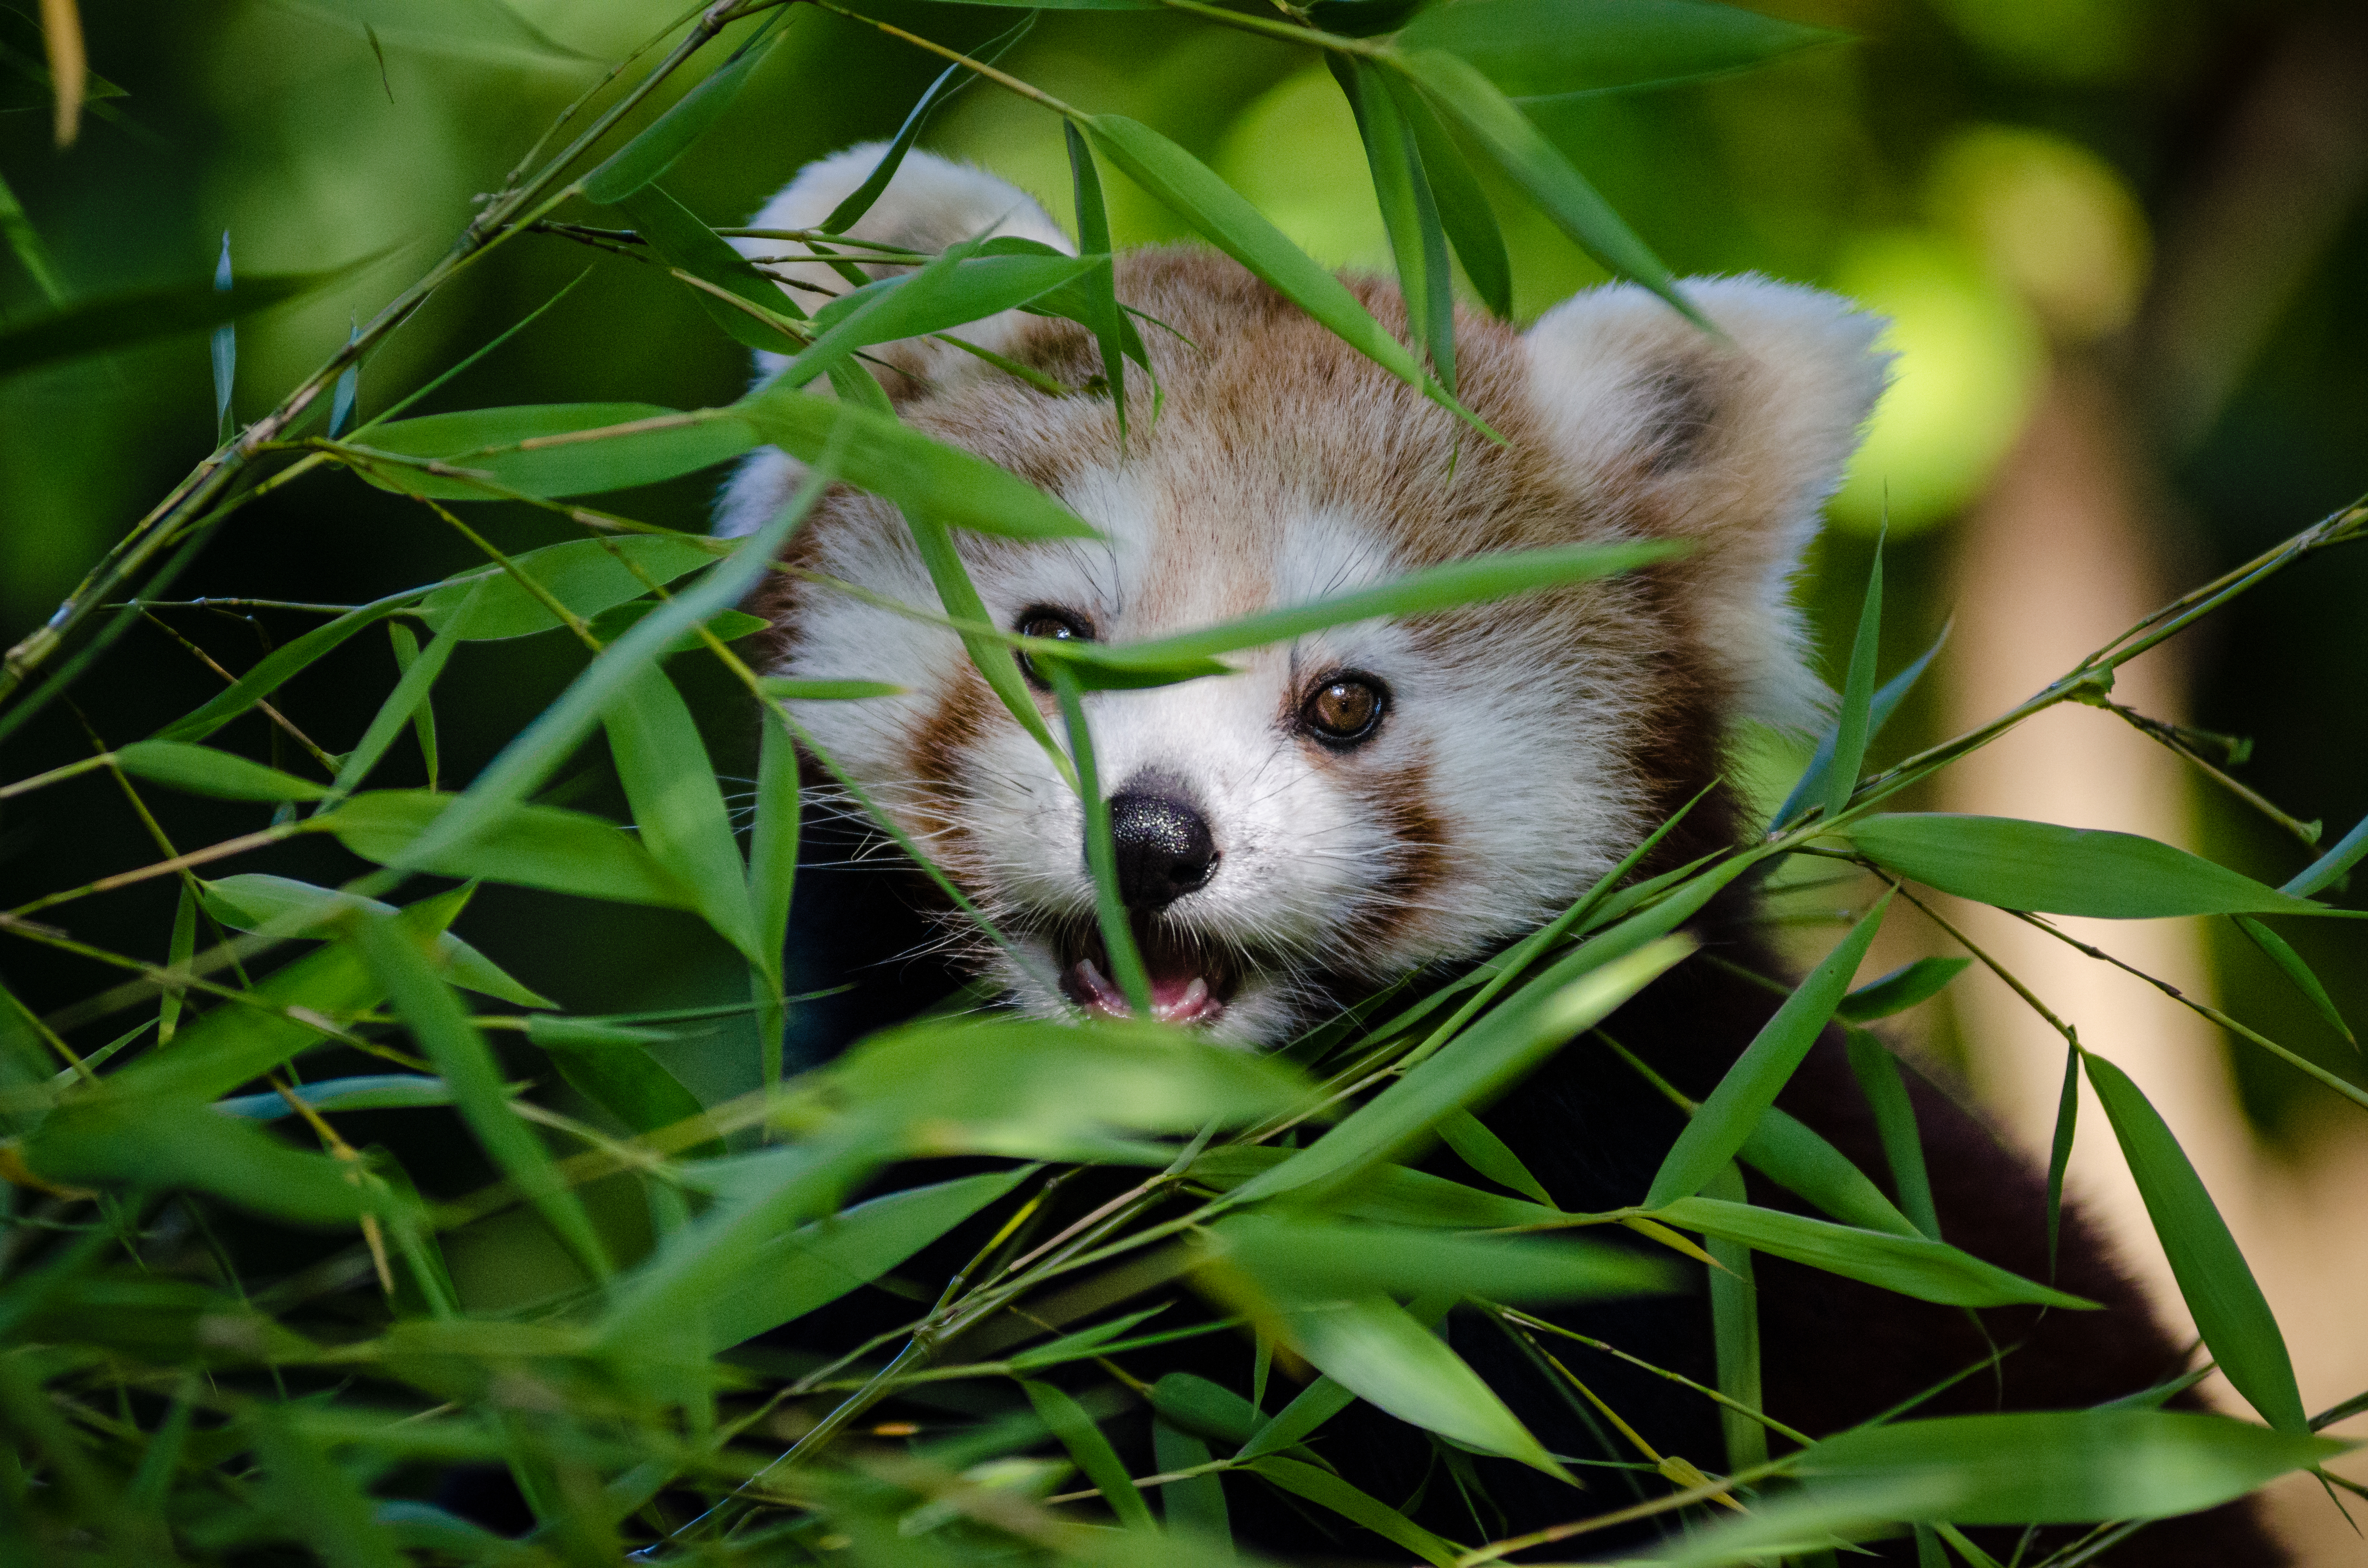
tree, nature, bokeh, vintage, sweet, rain, wet, animal, cute, female, wildlife, zoo, fur, orange, young, green, high, red, jungle, mammal, nikon, fauna, red panda, panda, 2015, face, nose, raccoon, tail, animals, ears, endangered, vertebrate, germany, deutschland, natur, tier, iso, fell, regen, gesicht, baum, adorable, bamboo, d7000, roter, kleiner, niedlich, sues, suess, species, bedrohte, tierart, tierpark, weiblich, jungtier, jung, ohren, schwanz, nase, bedroht, ailurus, fulgens, mozilla, firefox, moist, feucht, gr n, s s, procyonidae